Leonel Vieira

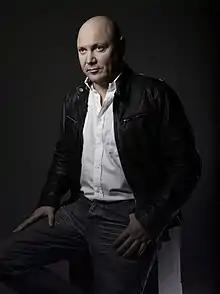

Leonel Vieira (born 1969) is a Portuguese film director and producer. He is one of the most successful Portuguese directors/producers and of greater international recognition. He has made 11 feature films, some of which are in the top 10 of the most watched Portuguese films ever and have the largest box-office in cinema in Portugal.